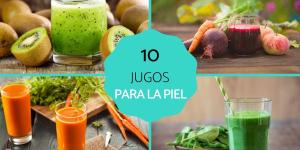
jugos para la piel